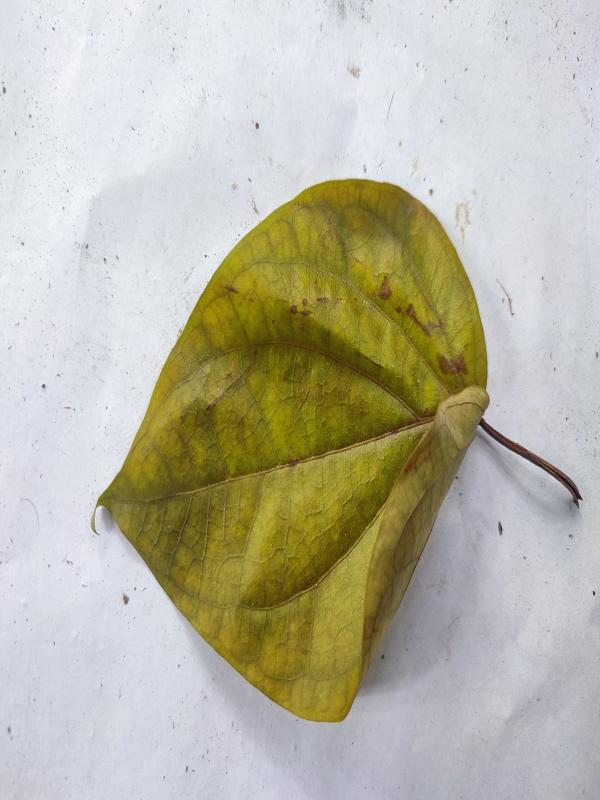
Label: Dried_Leaf